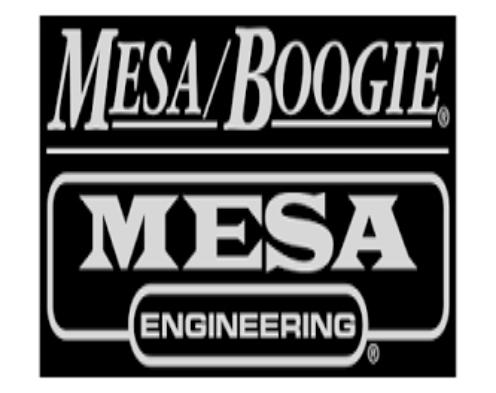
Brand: mesa boogie
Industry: Clothes